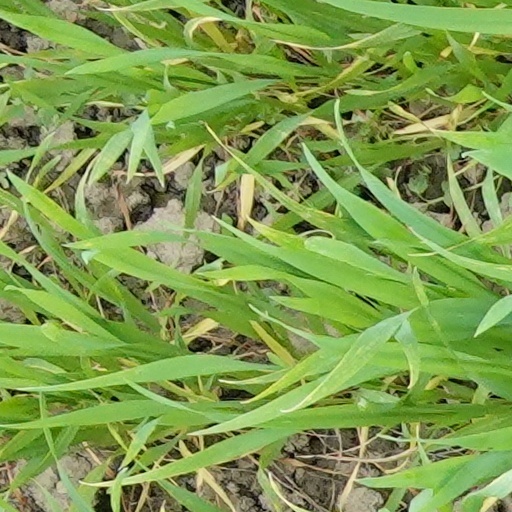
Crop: wheat